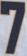
Number: 7